Denver Pioneers

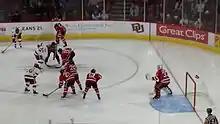
University of Denver (in white) men's ice hockey vs. Rensselaer Polytechnic Institute (in red), Magness Arena

Denver's ice hockey alumni include over 85 NHL hockey players, including Hockey Hall of Famer Glenn Anderson and current NHLers, such as 2007 Calder Memorial Trophy nominee Paul Stastny, Jason Zucker, Trevor Moore, Scott Mayfield, Danton Heinen, Will Butcher, Henrik Borgstrom, Troy Terry, Dylan Gambrell. Previous DU players who starred in the NHL besides Anderson include Keith Magnuson, Craig Patrick, Cliff Koroll, Peter McNab and Kevin Dineen, who coached the Florida Panthers of the NHL until 2013. Legendary hockey coaches at Denver include four former NHL players: Murray Armstrong, Marshall Johnston, Ralph Backstrom and Jim Montgomery. George Gwozdecky, who coached the team for 19 seasons until 2013, is the only person in NCAA history to win Division I Men's Hockey National Championships as a player (with Wisconsin in 1977), an assistant coach (with Michigan State in 1986) and as a head coach (with Denver in 2004 and 2005). The current (2018) coach is David Carle.